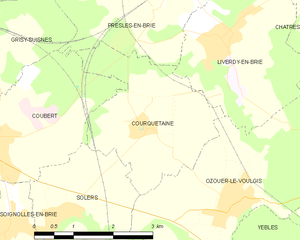
Carte des communes françaises Courquetaine